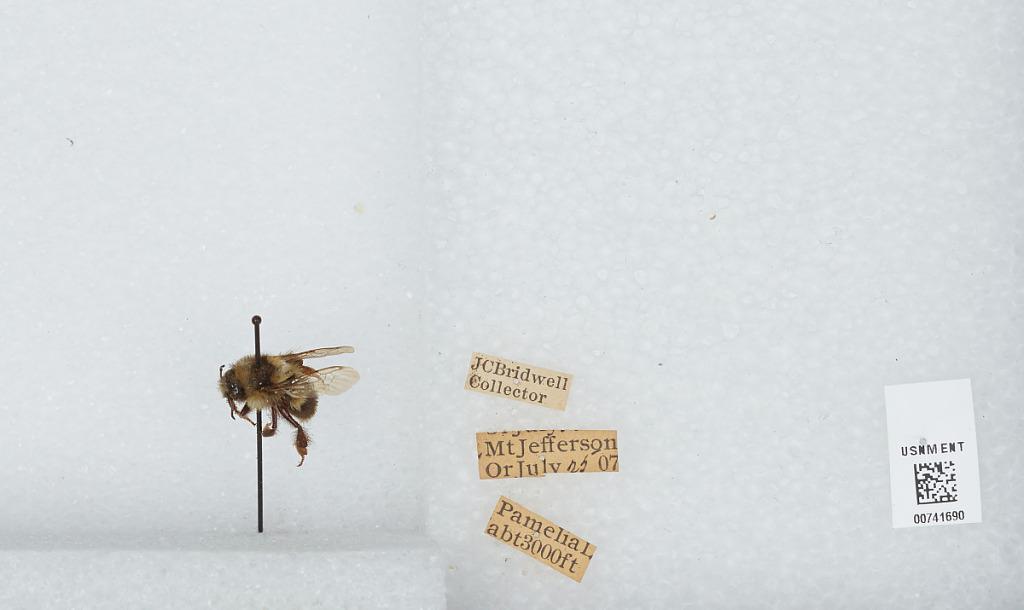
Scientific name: Bombus (Pyrobombus) bifarius Cresson
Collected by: J. Bridwell
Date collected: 1907-7-25
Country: United States
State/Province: Oregon
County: Linn
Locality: Pamelia Lake at Mount Jefferson
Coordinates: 44.6544, -121.845